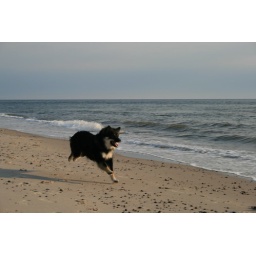
The dog Sola running by the sea.